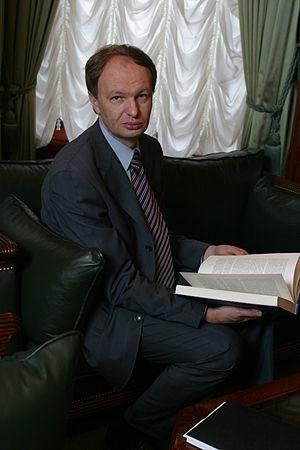
Mikhaïl Seslavinski, né le 28 février 1964 à Dzerjinsk, est une personnalité publique et politique russe, chercheur en culture du livre et bibliophile.